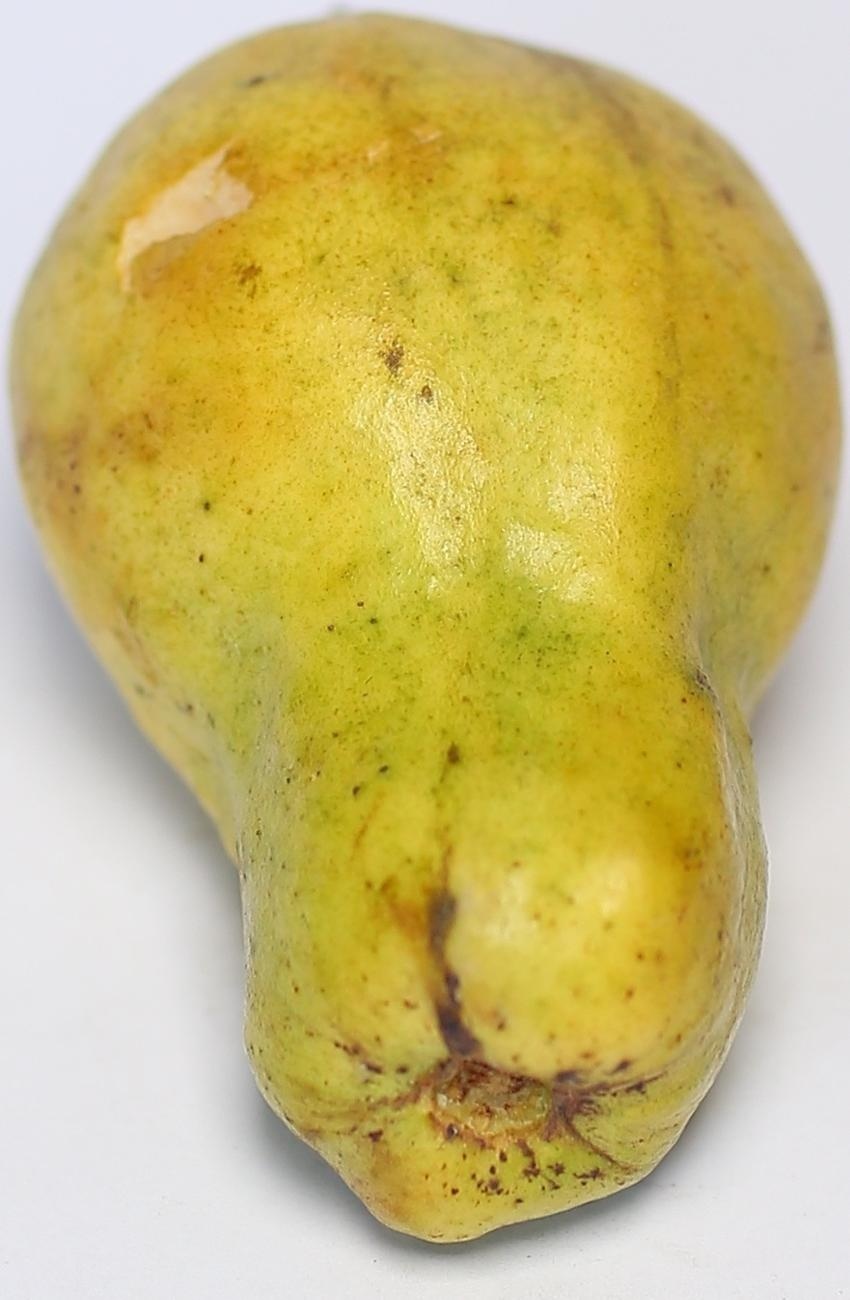
Maturity: ripe
Variety: local-sindhi